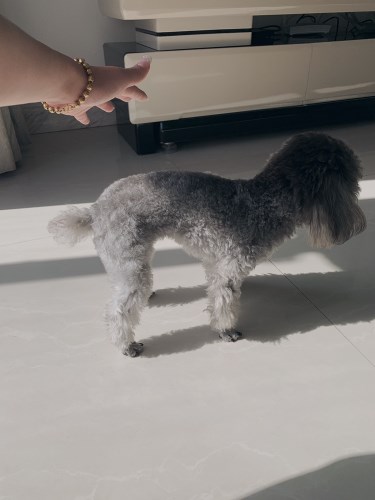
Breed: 7449-n000128-teddy